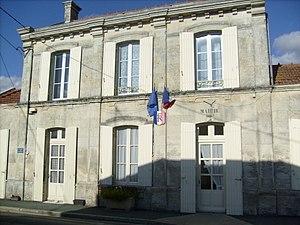
Mairie de Brie sous Mortagne
Brie-sous-Mortagne est une commune du Sud-Ouest de la France, située dans le département de la Charente-Maritime, en région Nouvelle-Aquitaine.